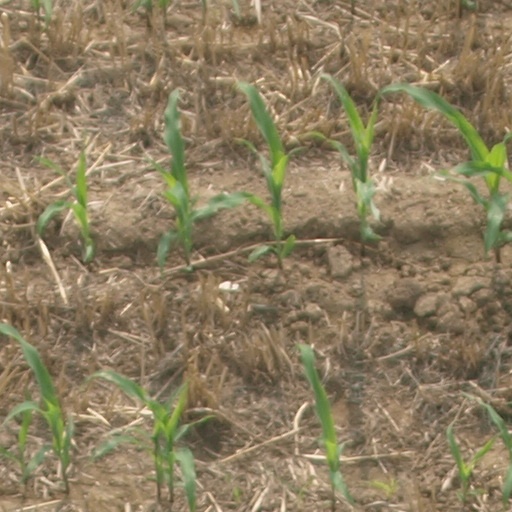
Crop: maize; corn